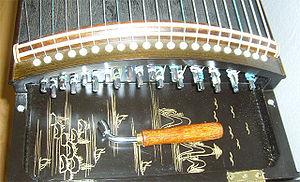
Le yatga est un instrument à cordes pincées de la famille des cithares utilisé dans la musique mongole. Il est proche du guzheng chinois, du gayageum coréen ou du koto japonais ou le dan tranh vietnamien. Il ressemble également par certains aspects au plus rudimentaire zhetygen de la musique kazakhe, proche des formes anciennes du yatga.